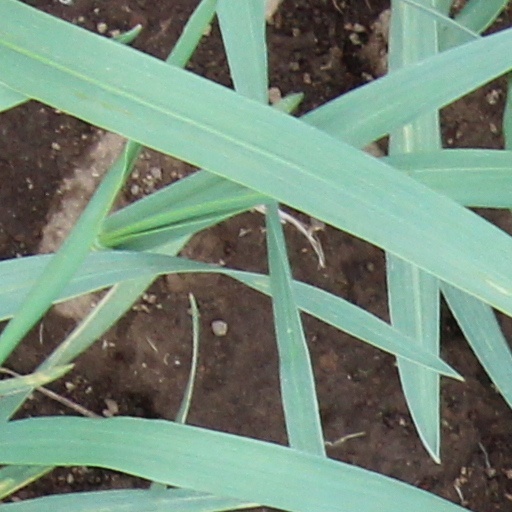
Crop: wheat